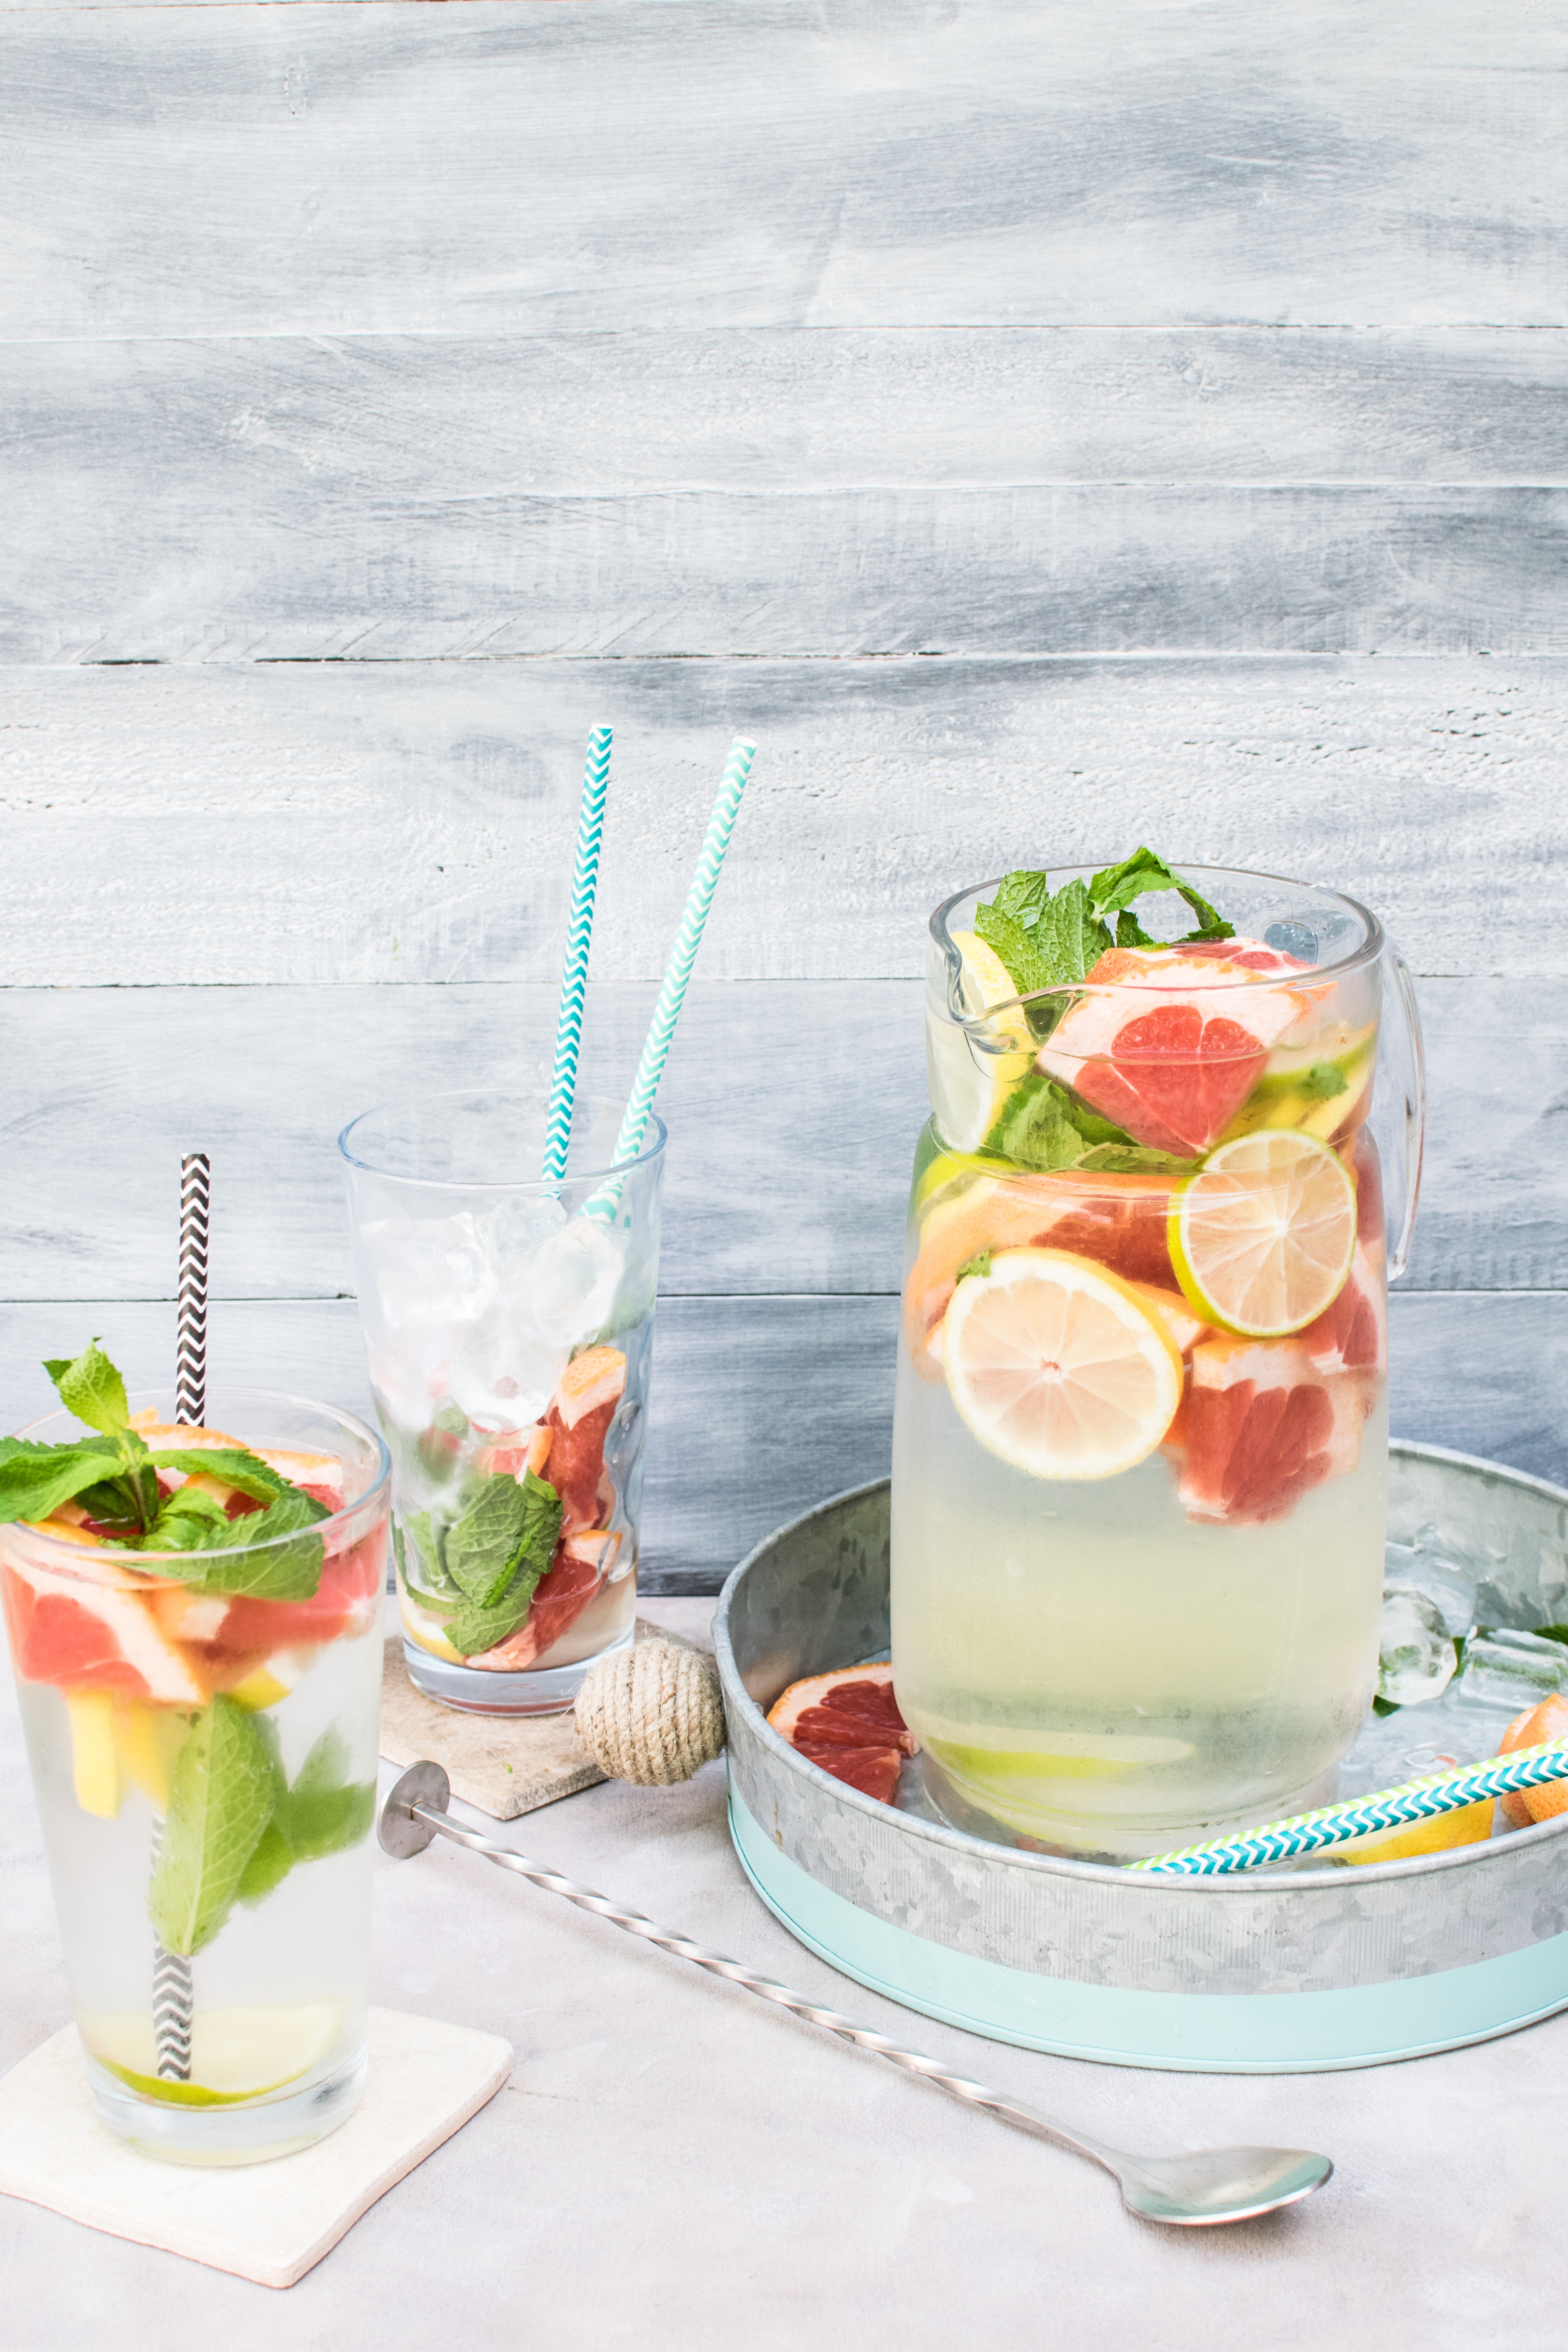
fruit, food, lemonade, drink, dairy product, cocktail, strawberry, mojito, lime, garnish, strawberries, punch, flavor, spritzer, non alcoholic beverage, cocktail garnish, limeade